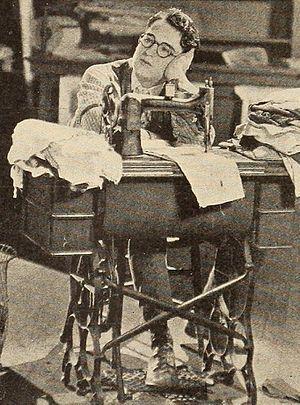
Ça t'la coupe est une comédie romantique américaine, en noir et blanc et muet, réalisée par Fred C. Newmeyer et Sam Taylor et sortie en 1924. Ce film met en scène le comique Harold Lloyd.